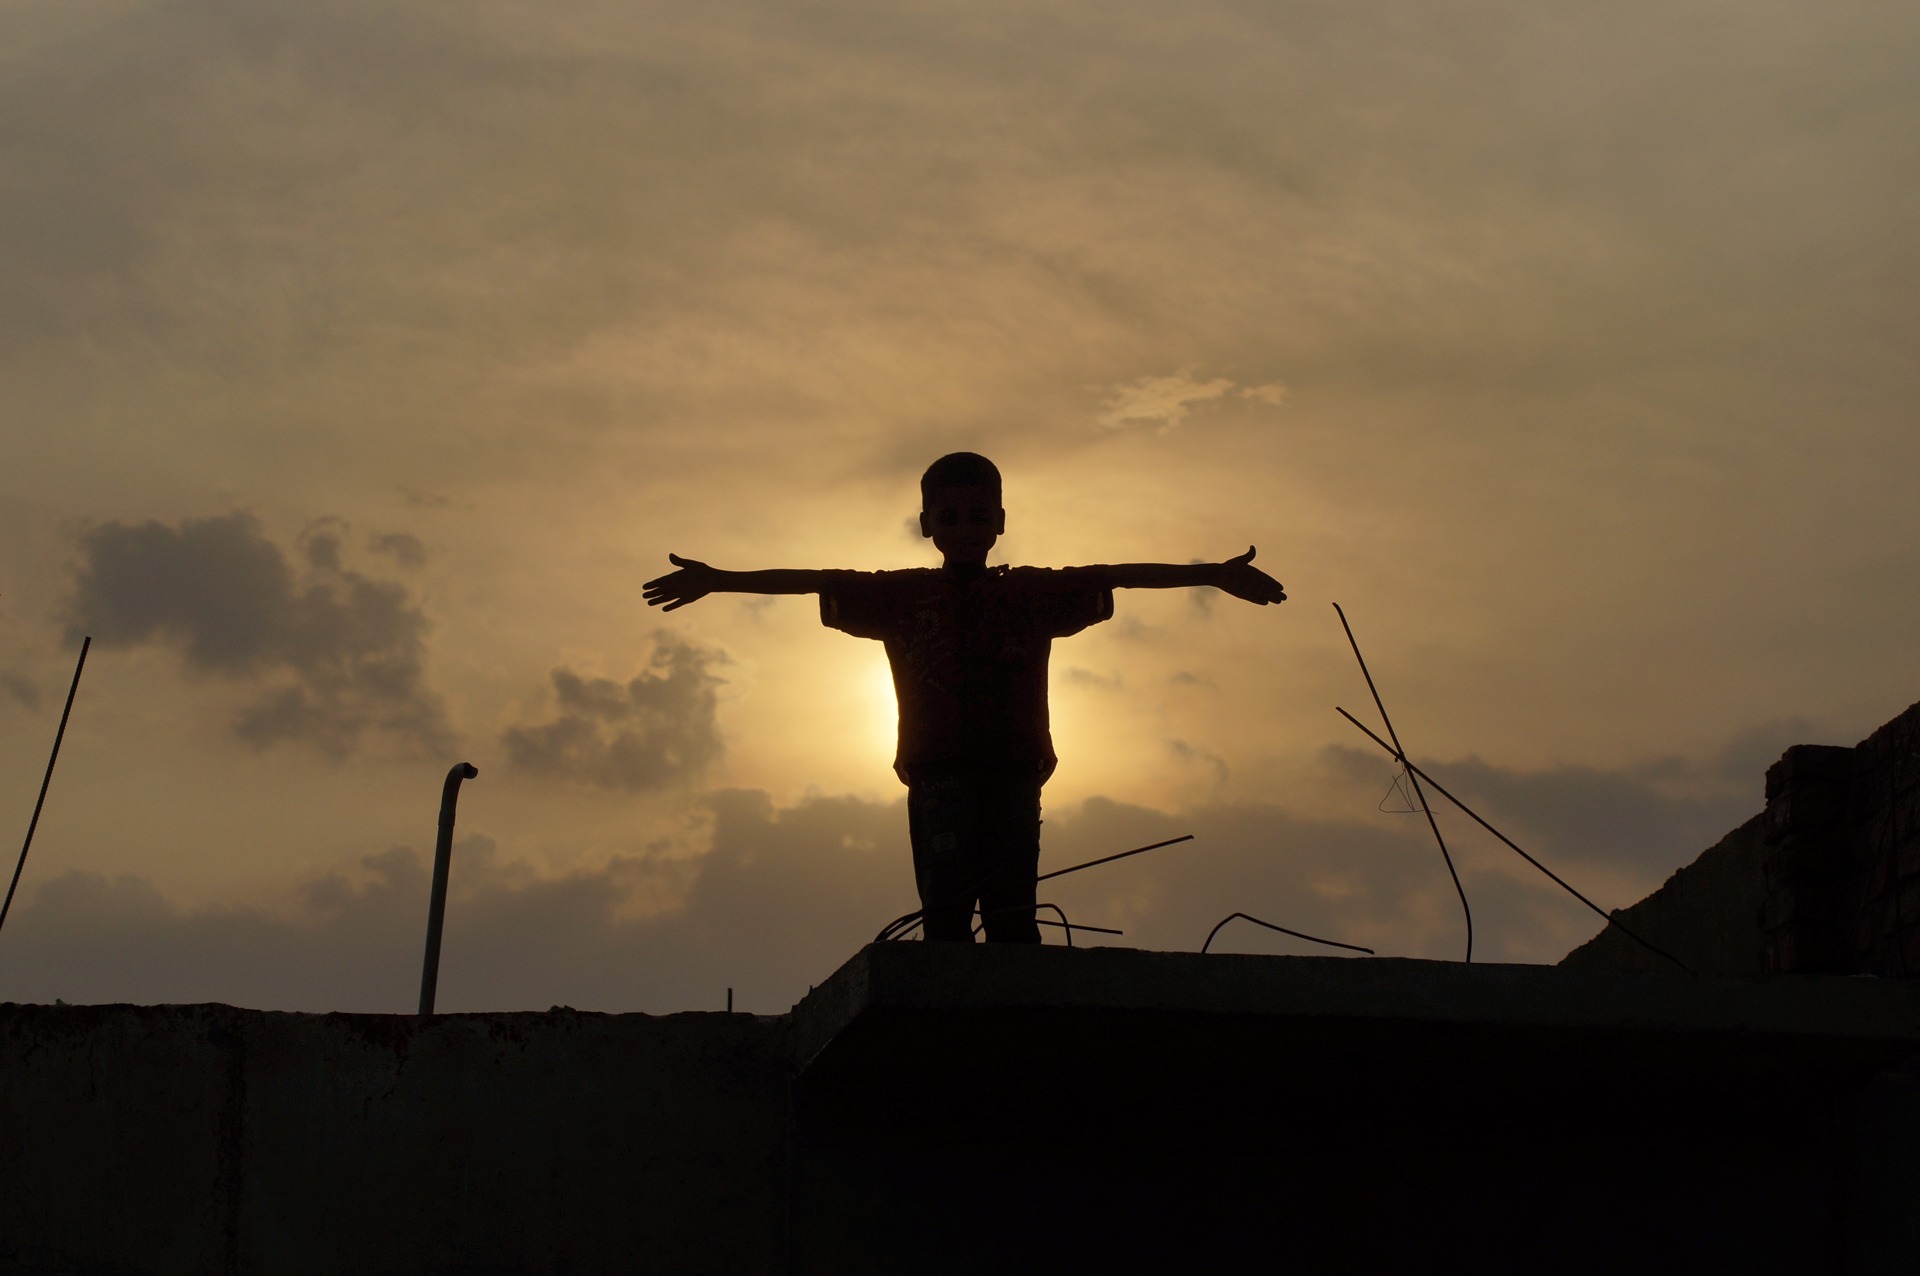
silhouette, person, light, cloud, sky, sun, sunrise, sunset, sunlight, morning, boy, wind, dawn, dusk, standing, evening, child, darkness, lighting, outstretched, hight, atmospheric phenomenon, atmosphere of earth